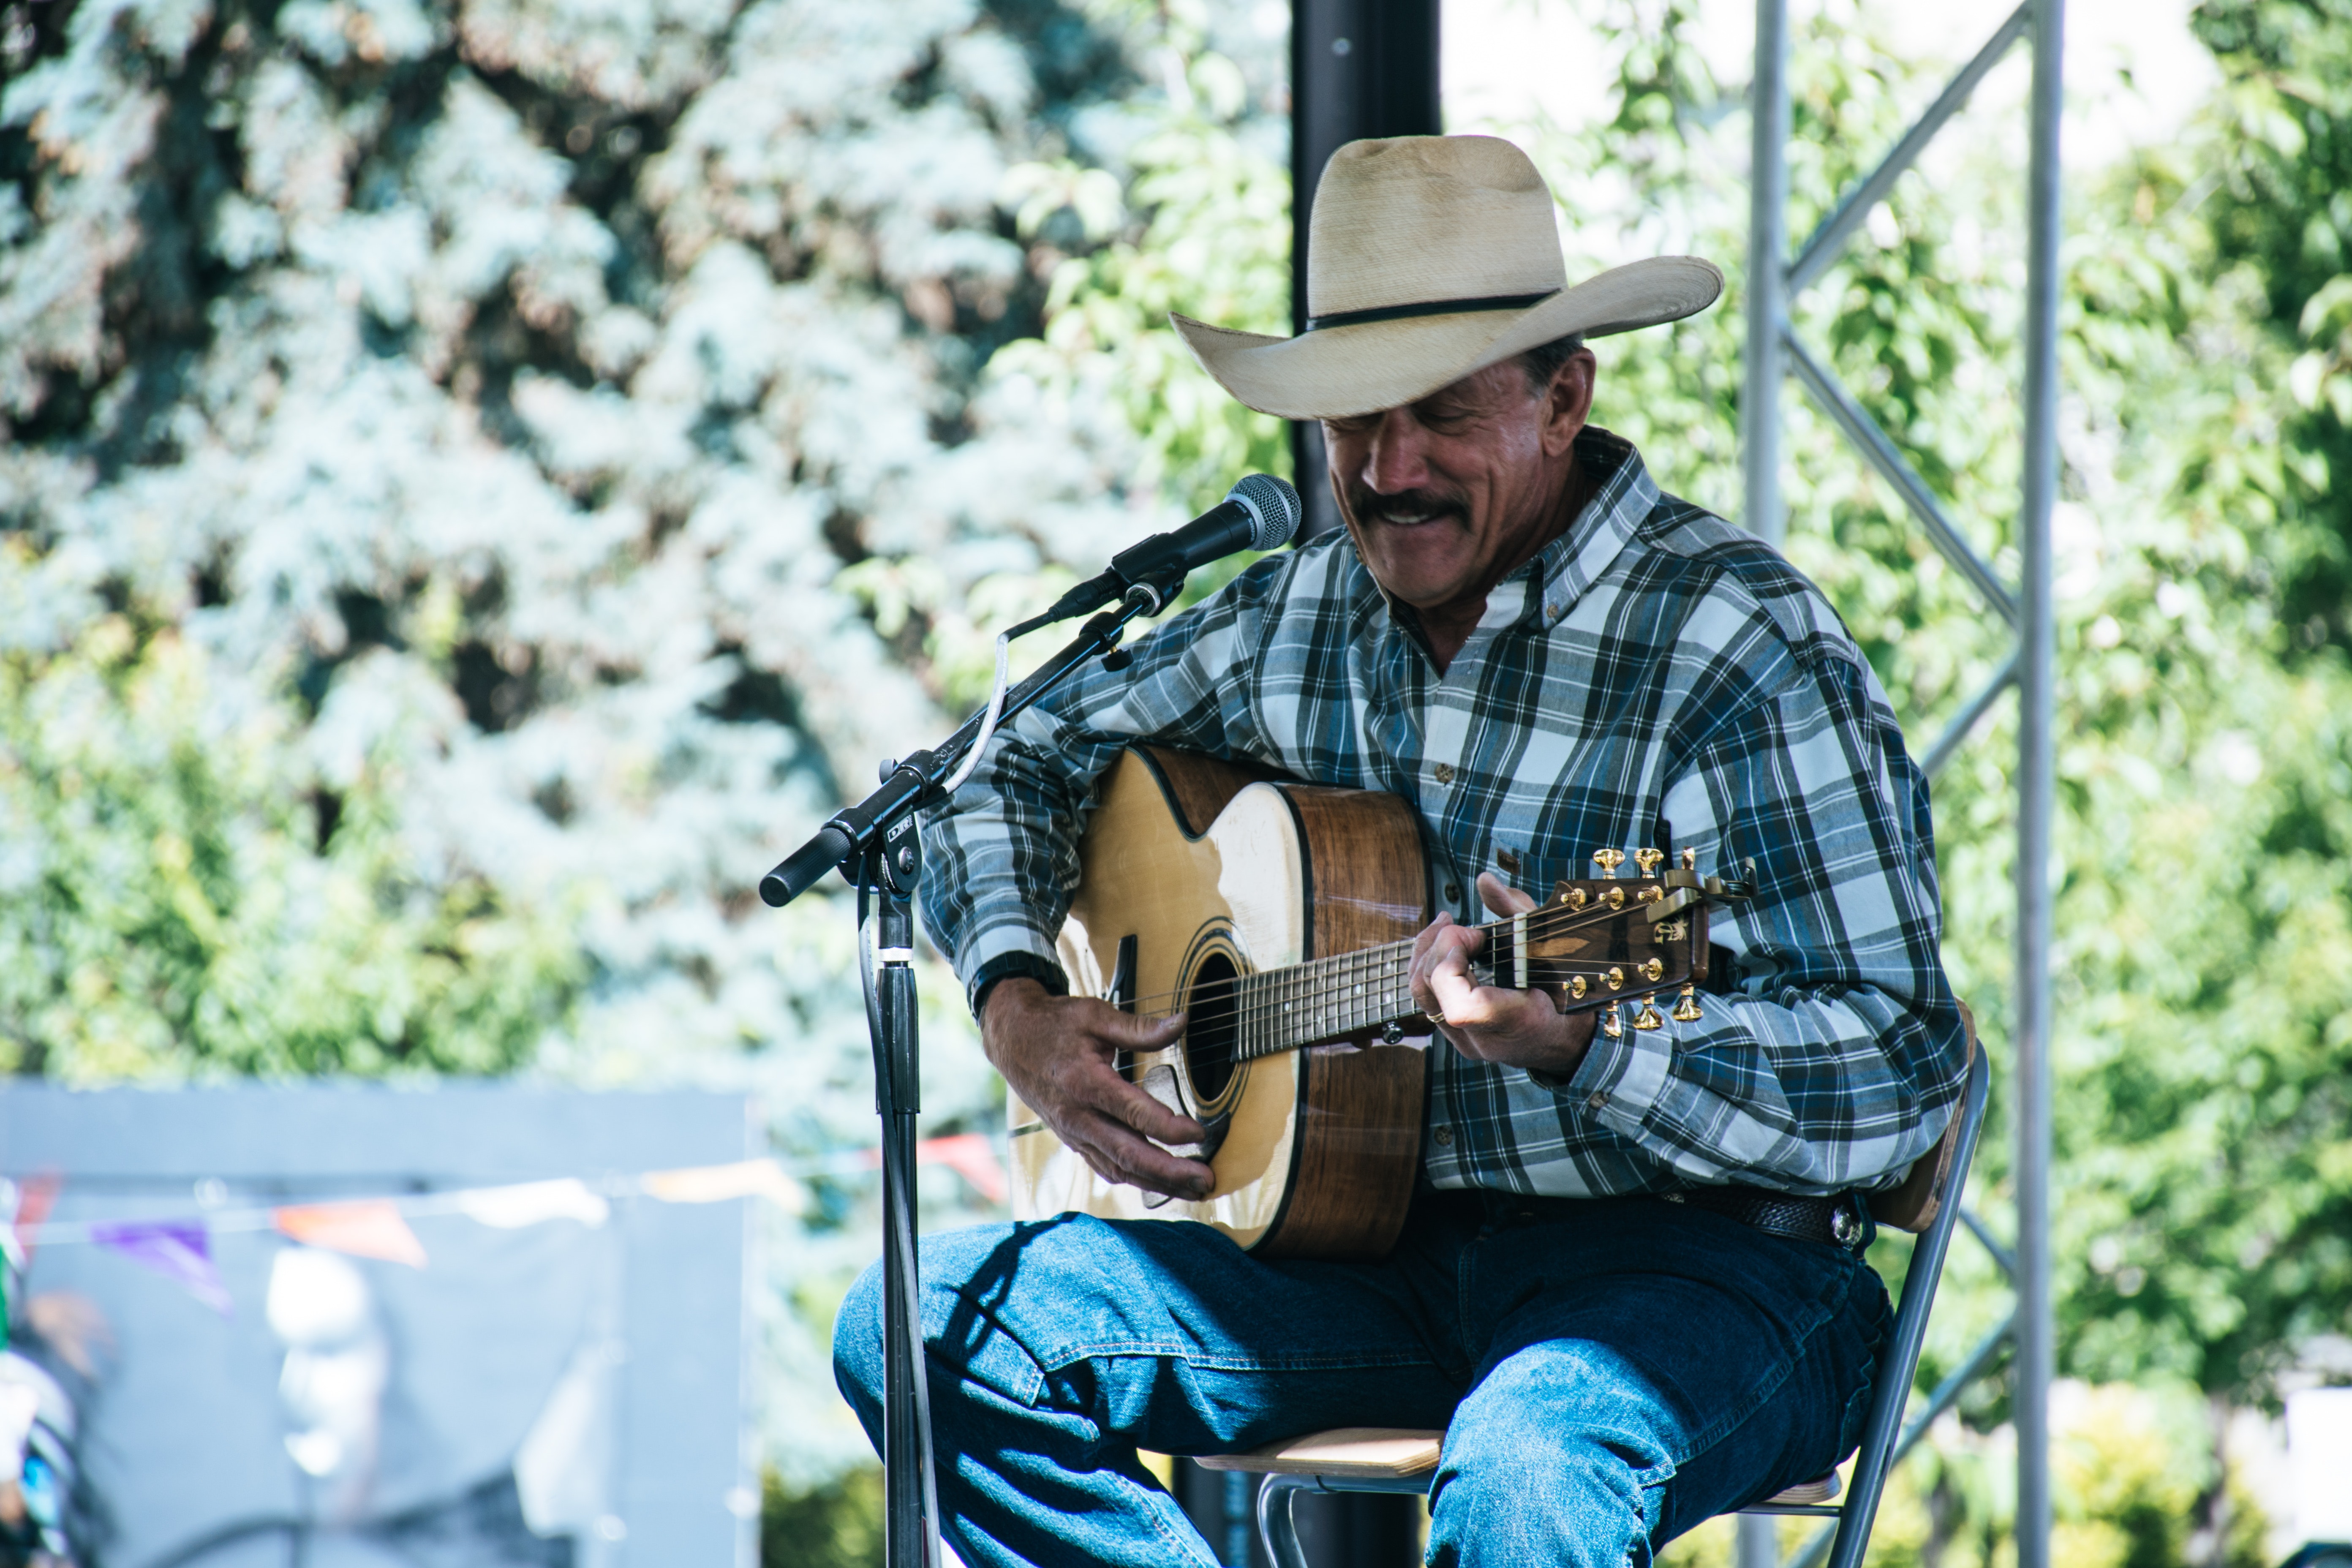
musician, string instrument, musical instrument, guitar, guitarist, plucked string instruments, street performance, music, banjo, acoustic guitar, tree, hat, headgear, cowboy hat, banjo guitar, cavaquinho, fedora, string instrument accessory, jarana jarocha, Bouzouki, ukulele, tourism